Limkokwing University of Creative Technology

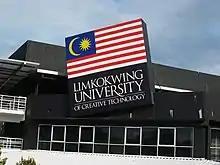
Limkokwing University of Creative Technology

In light of the global Black Lives Matter and anti-racism movement, the university was panned for the erection of a billboard depicting its founder, Tan Sri Lim Kok Wing, as the "King of Africa". The billboard generated controversy as former students and staff at the university accused the university of having racist policies, such as not allowing African students to be ambassadors at open days and alleging that school administrators had made racist remarks on several occasions. The controversial billboard was taken down and the university apologised, saying that it "did not condone any discriminatory acts against any particular race". Contrary to allegations, the Ministry of Higher Education has not found strong evidence pointing to racism by senior management of the Limkokwing University of Creative Technology (LUCT).